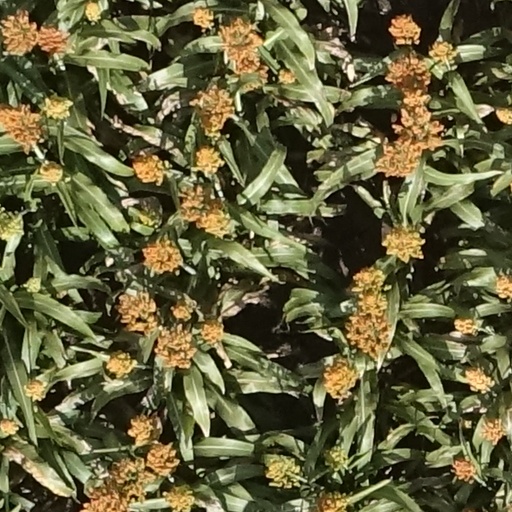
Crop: sorghum